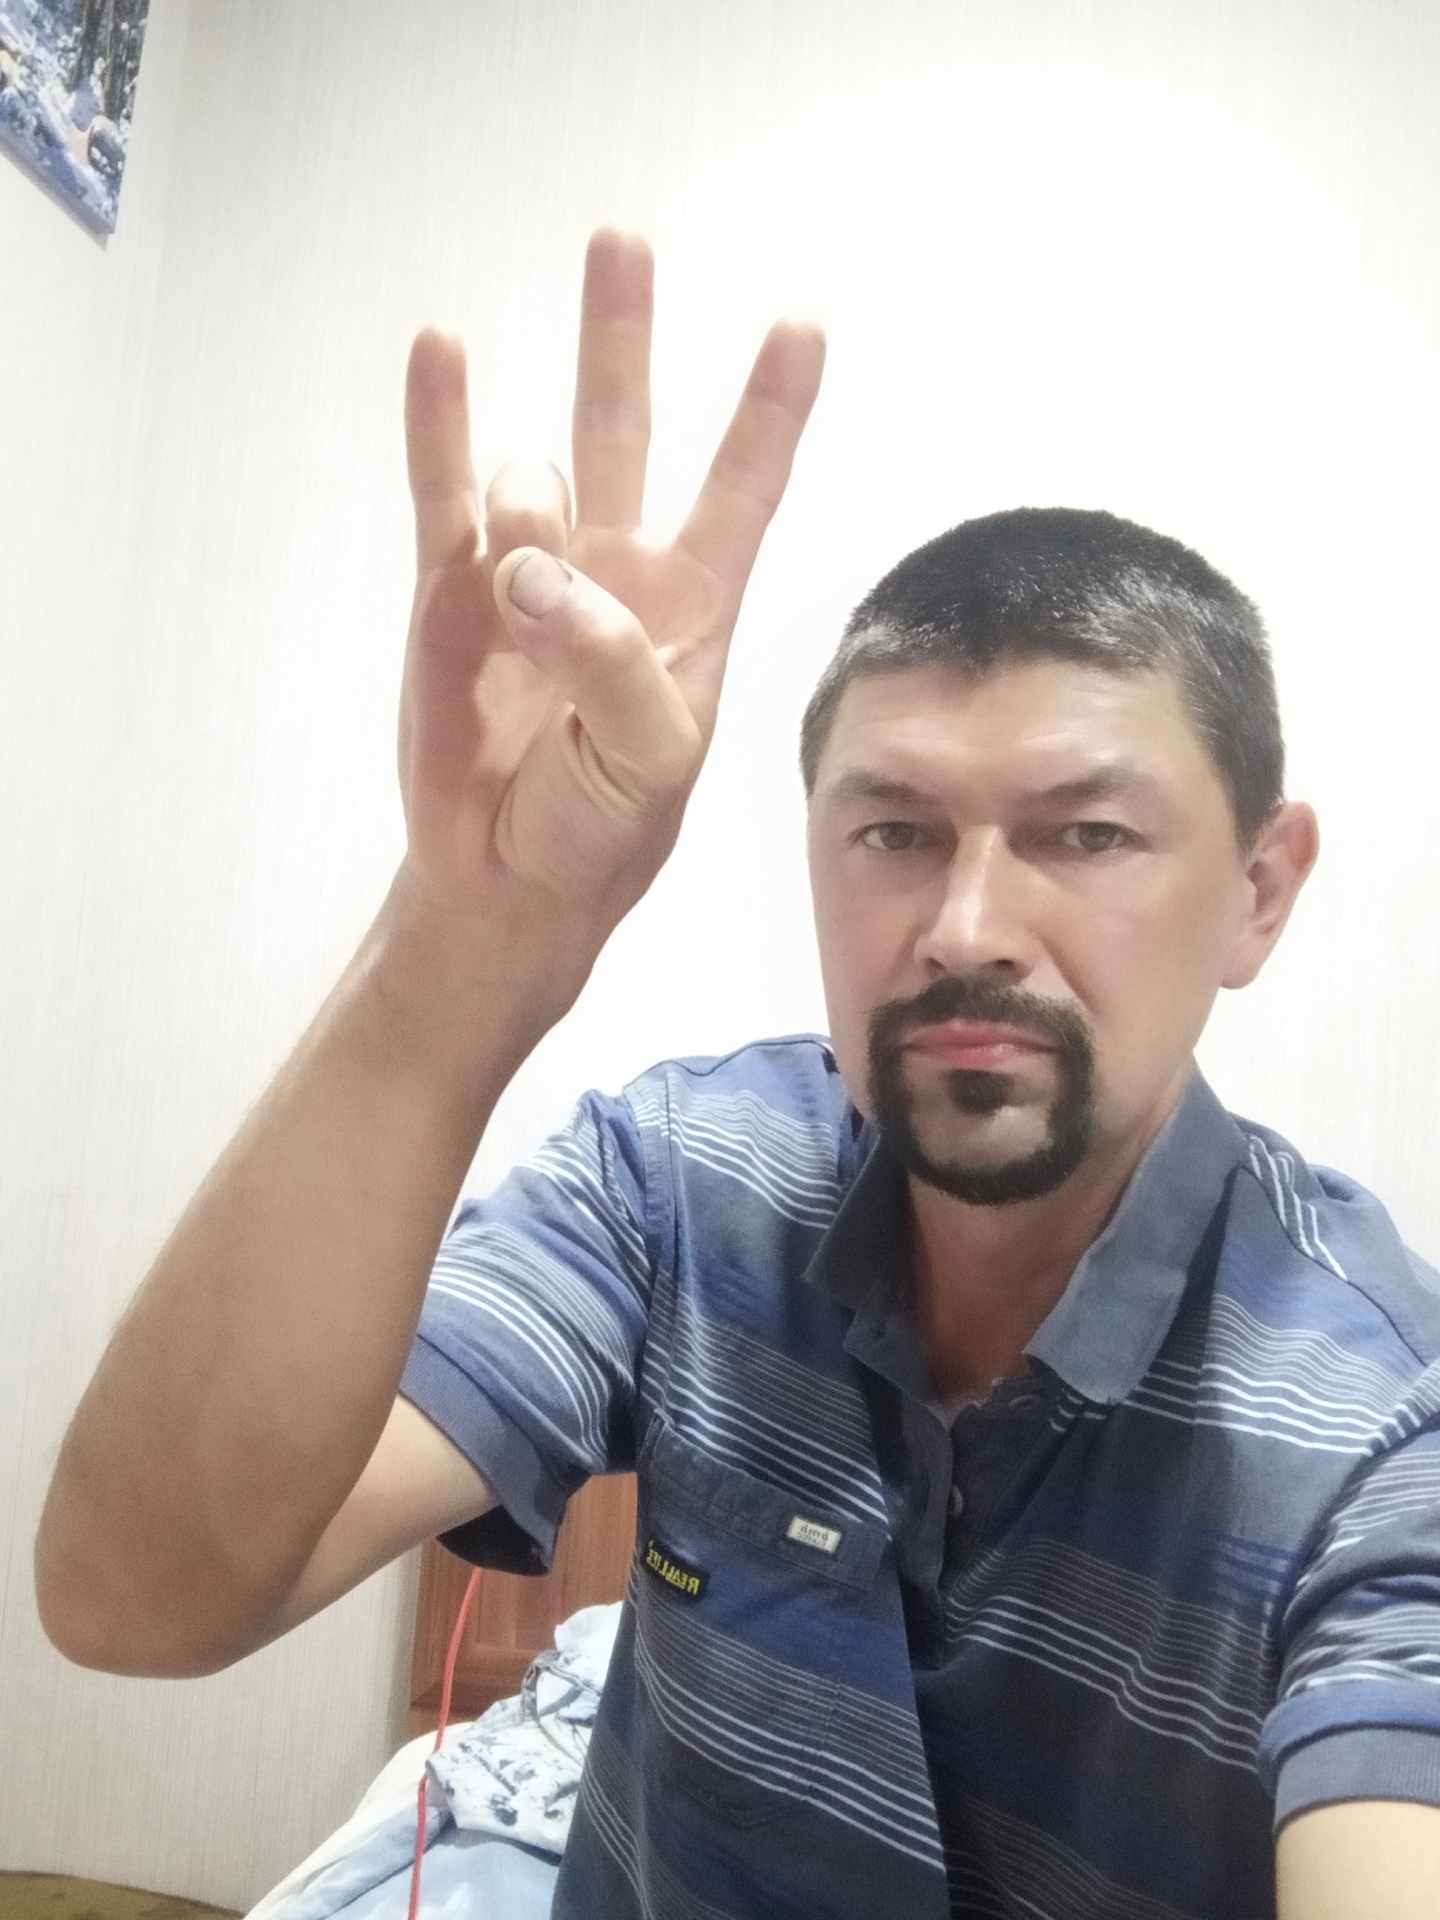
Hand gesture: three3